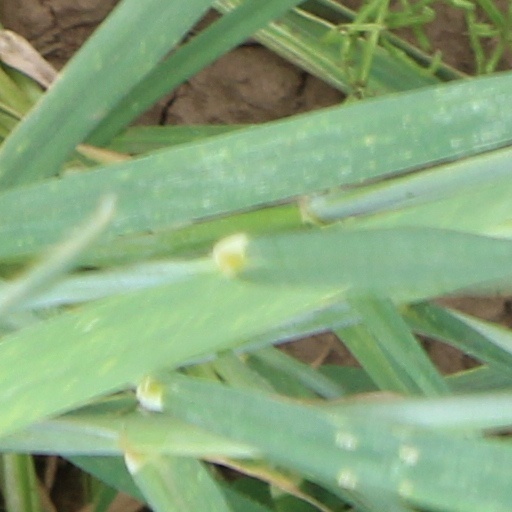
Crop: wheat